Estadio Benito Juárez

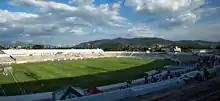
Estadio Benito Juárez

Estadio Benito Juárez was a stadium in Oaxaca, Mexico. It held about 10,250 people and was primarily used for soccer. Construction began in 1984, the stadium was opened in 1987, and was closed and demolished in 2015.